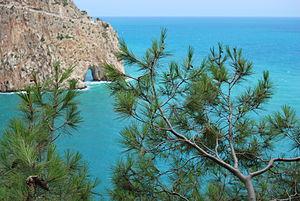
Pin d'Alep Pinus halepensis, Béjaïa, Algerie
Le cap Carbon est un cap algérien situé dans la Wilaya de Béjaïa, au nord du port de Béjaïa.
La wilaya de Béjaïa est une wilaya algérienne, située au nord est du pays, dans la région de la Kabylie sur sa côte méditerranéenne. Elle est divisée administrativement en 52 communes et 19 daïras.
Béjaïa, est une commune algérienne située en bordure de la mer Méditerranée, à 220 km à l'est d'Alger. Elle est le chef-lieu de la wilaya de Béjaïa et de la daïra de Béjaïa, en Petite Kabylie.